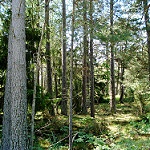
Label: forest